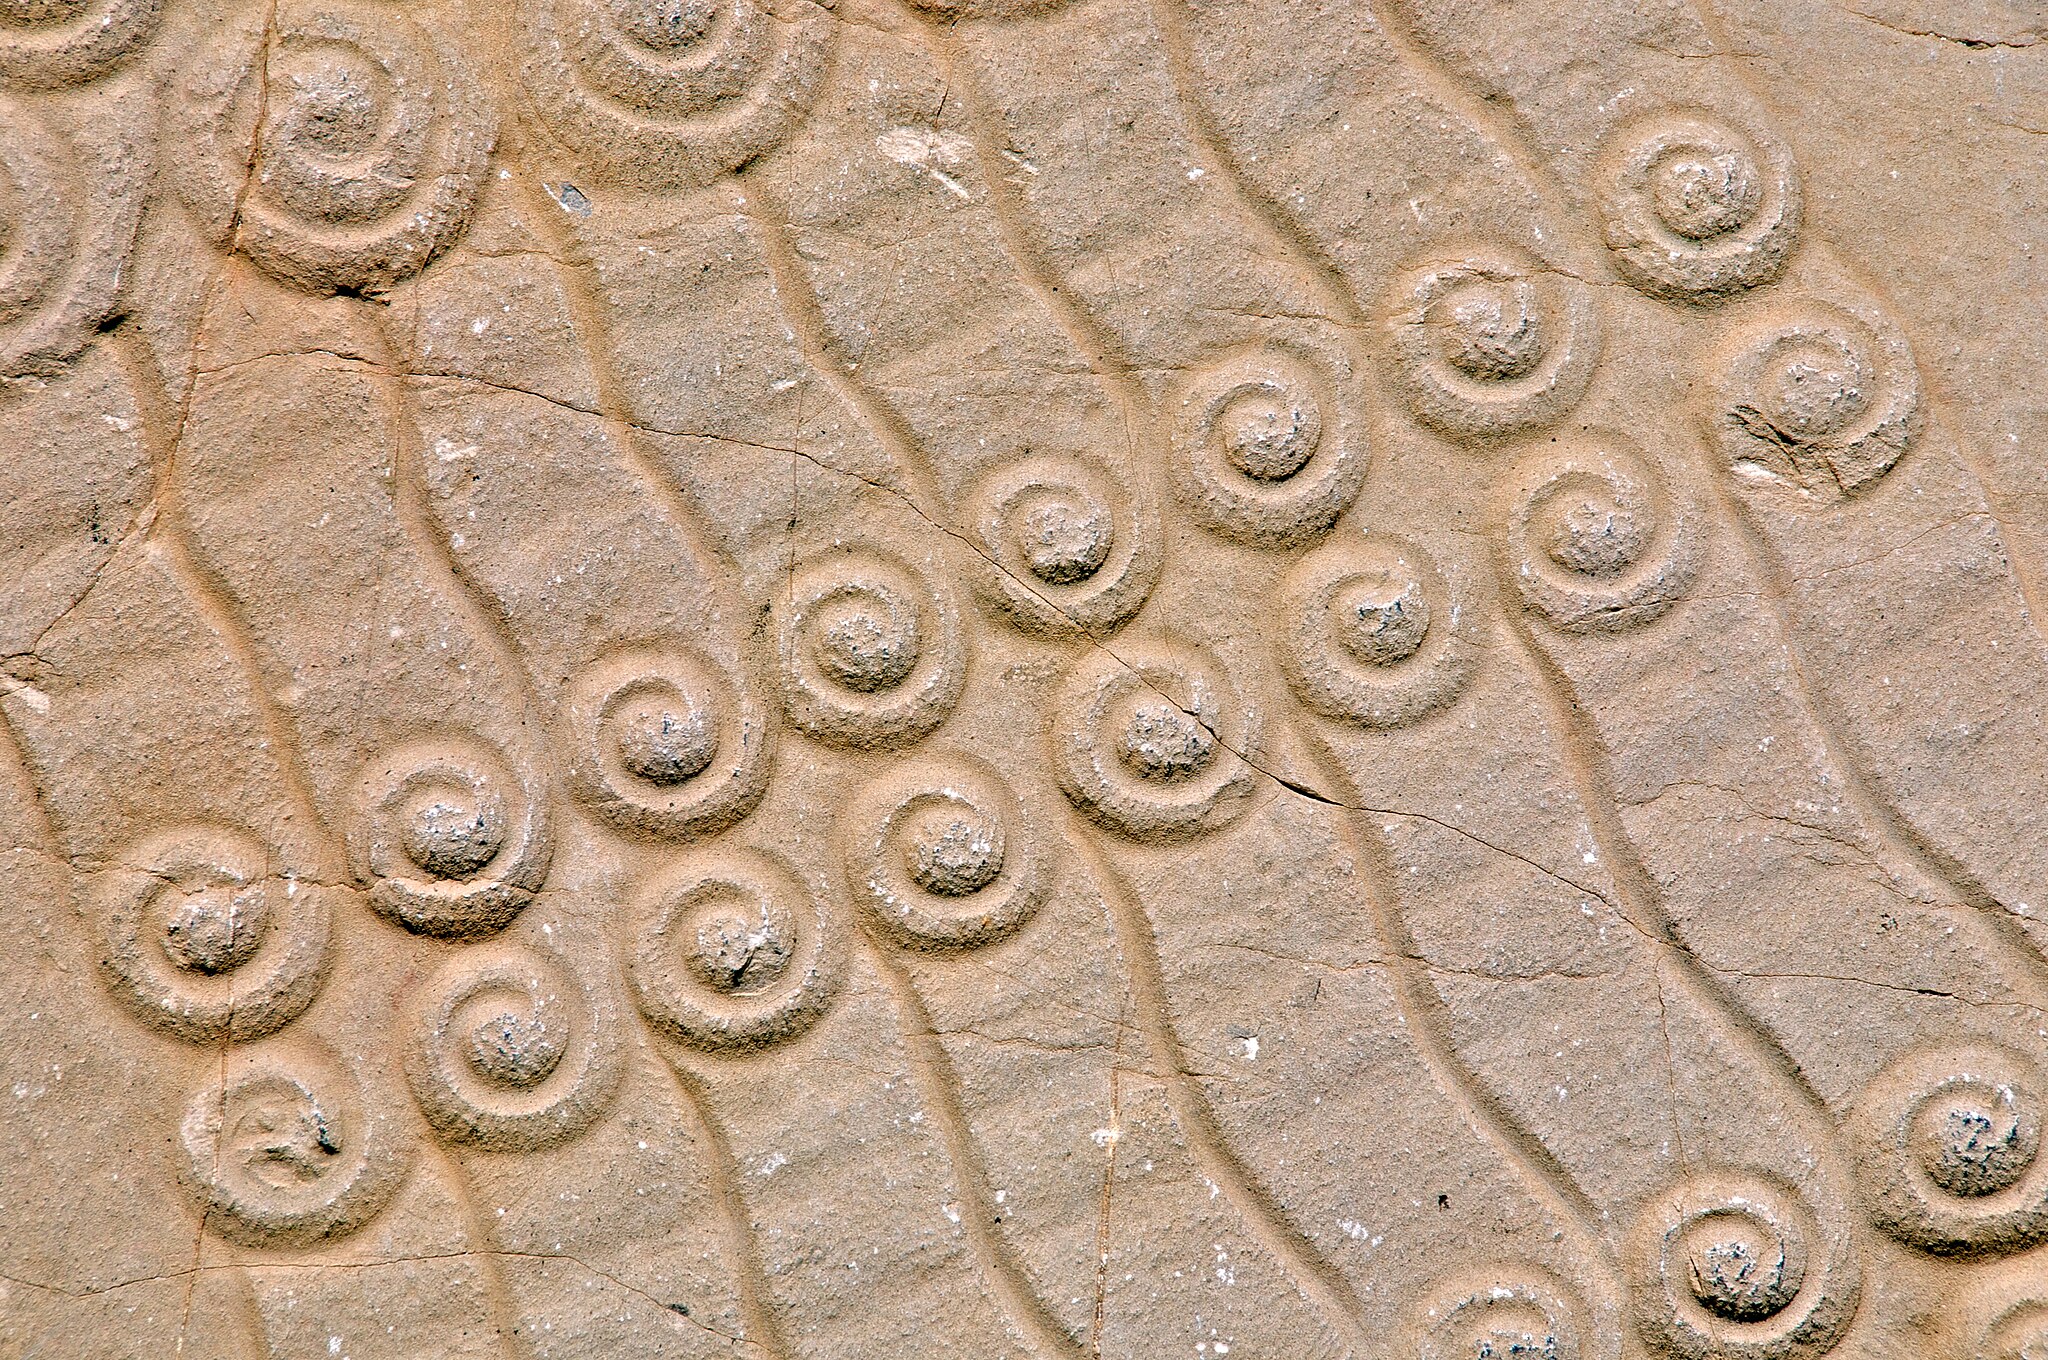
Title: Architectural Fragment (4678549161)
Description: Persepolis, Iran
Date: 2010-04-19 10:25
Categories: Reliefs in Persepolis, Taken with Nikon D300, Flickr images reviewed by File Upload Bot (Magnus Manske), Flickr images missing SDC creator, Flickr images missing SDC source of file